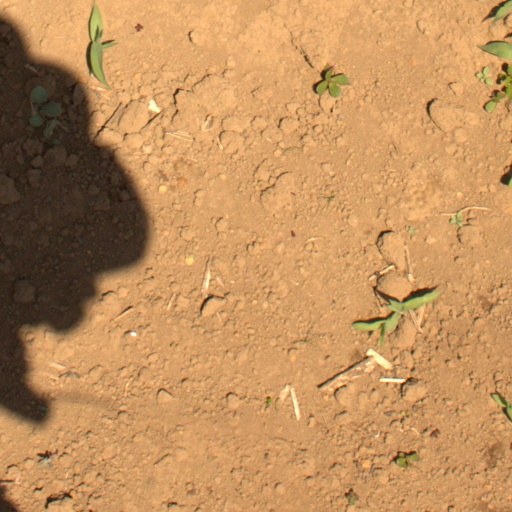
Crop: Jerusalem artichoke